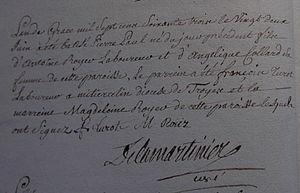
Baptême de Pierre-Paul Royer-Collard, à Sompuis (Marne), 1763-06-21.
Pierre-Paul Royer, dit Royer-Collard, né à Sompuis dans la Marne le 21 juin 1763, mort à Châteauvieux le 4 septembre 1845, est un homme politique libéral, académicien et philosophe français.